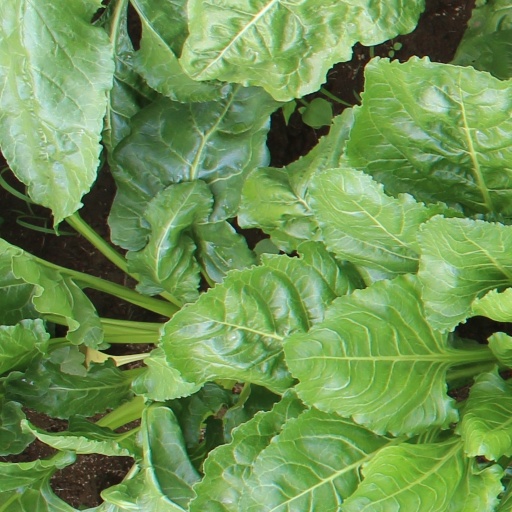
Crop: sugar beet